Sky position (RA, Dec in degrees): 135.266, 13.609
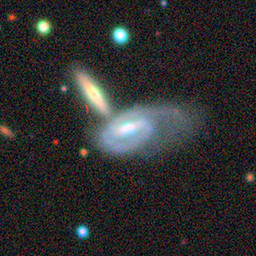
Galaxy morphology: Barred Spiral Galaxies